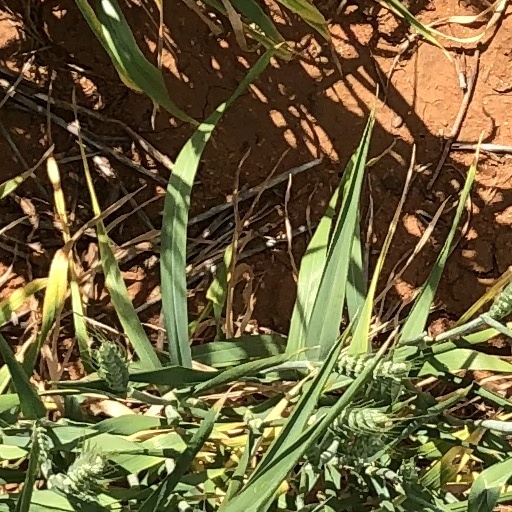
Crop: wheat